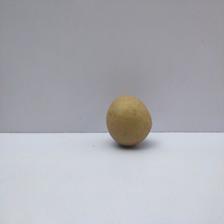
Size: Small